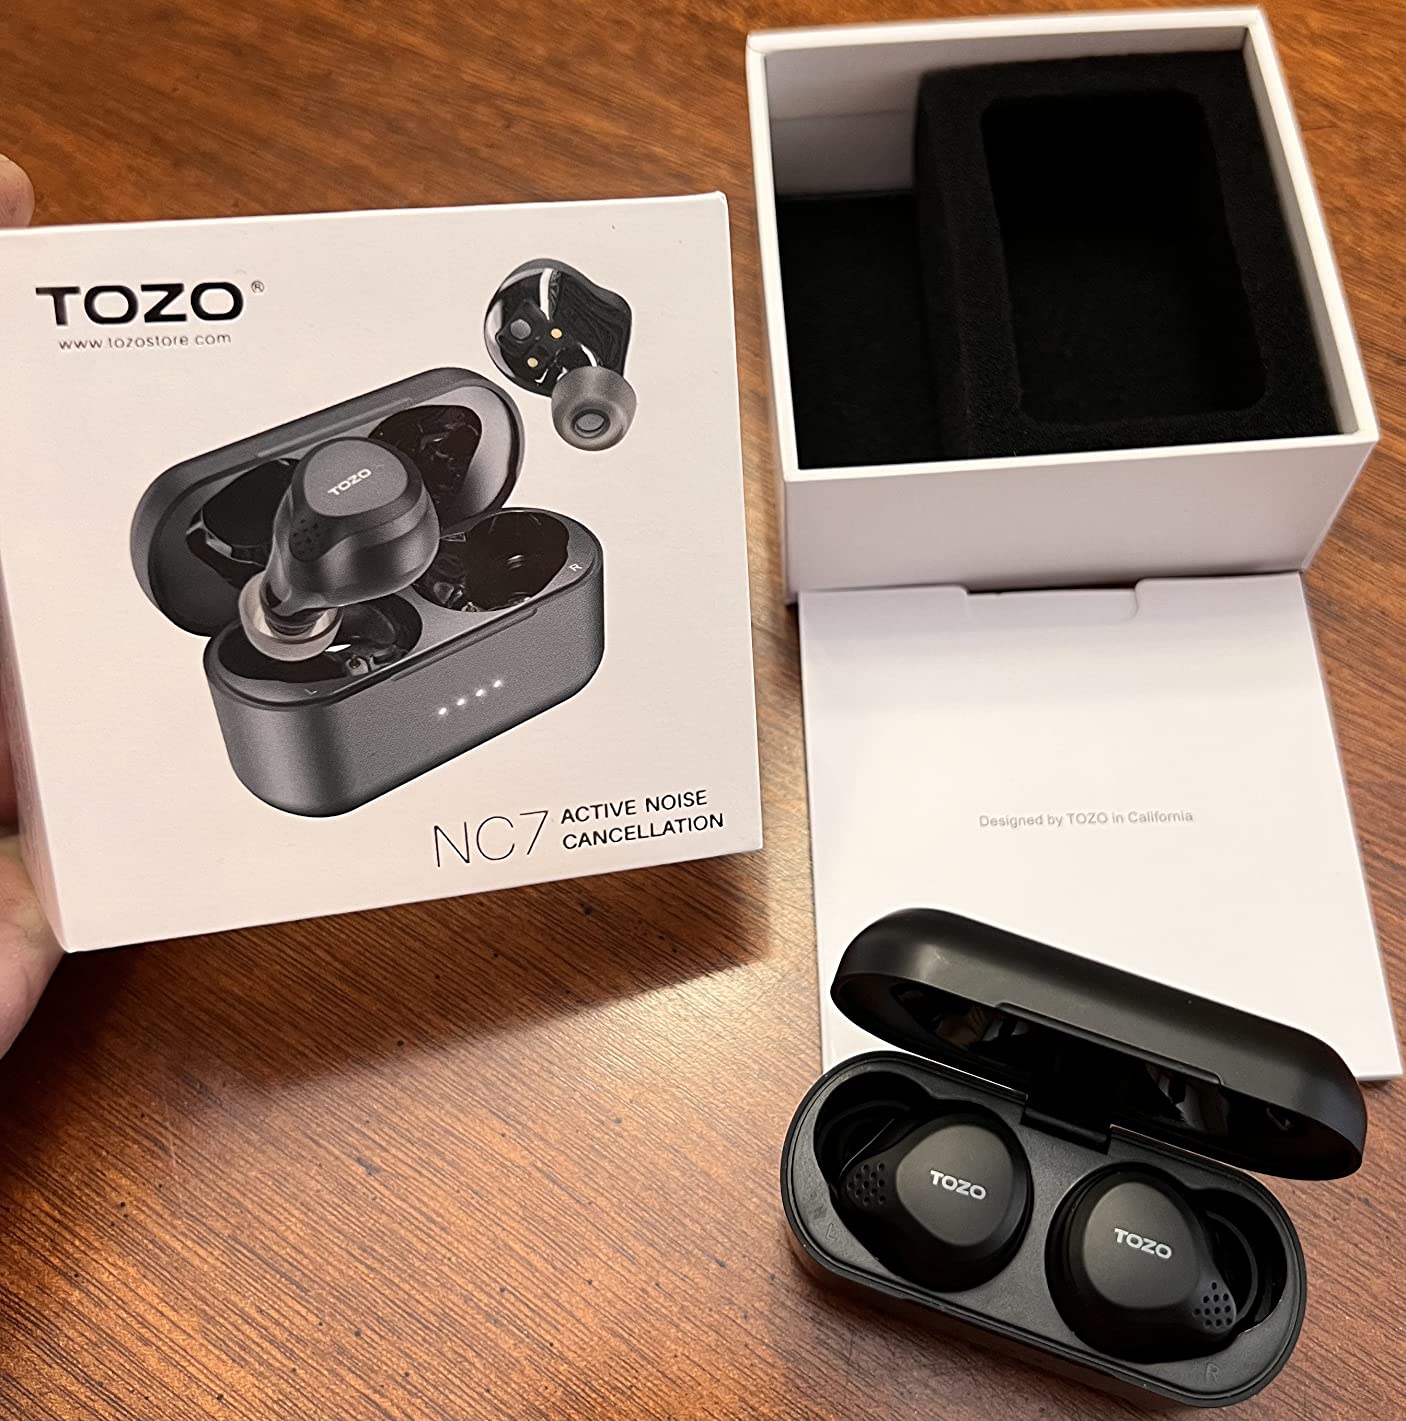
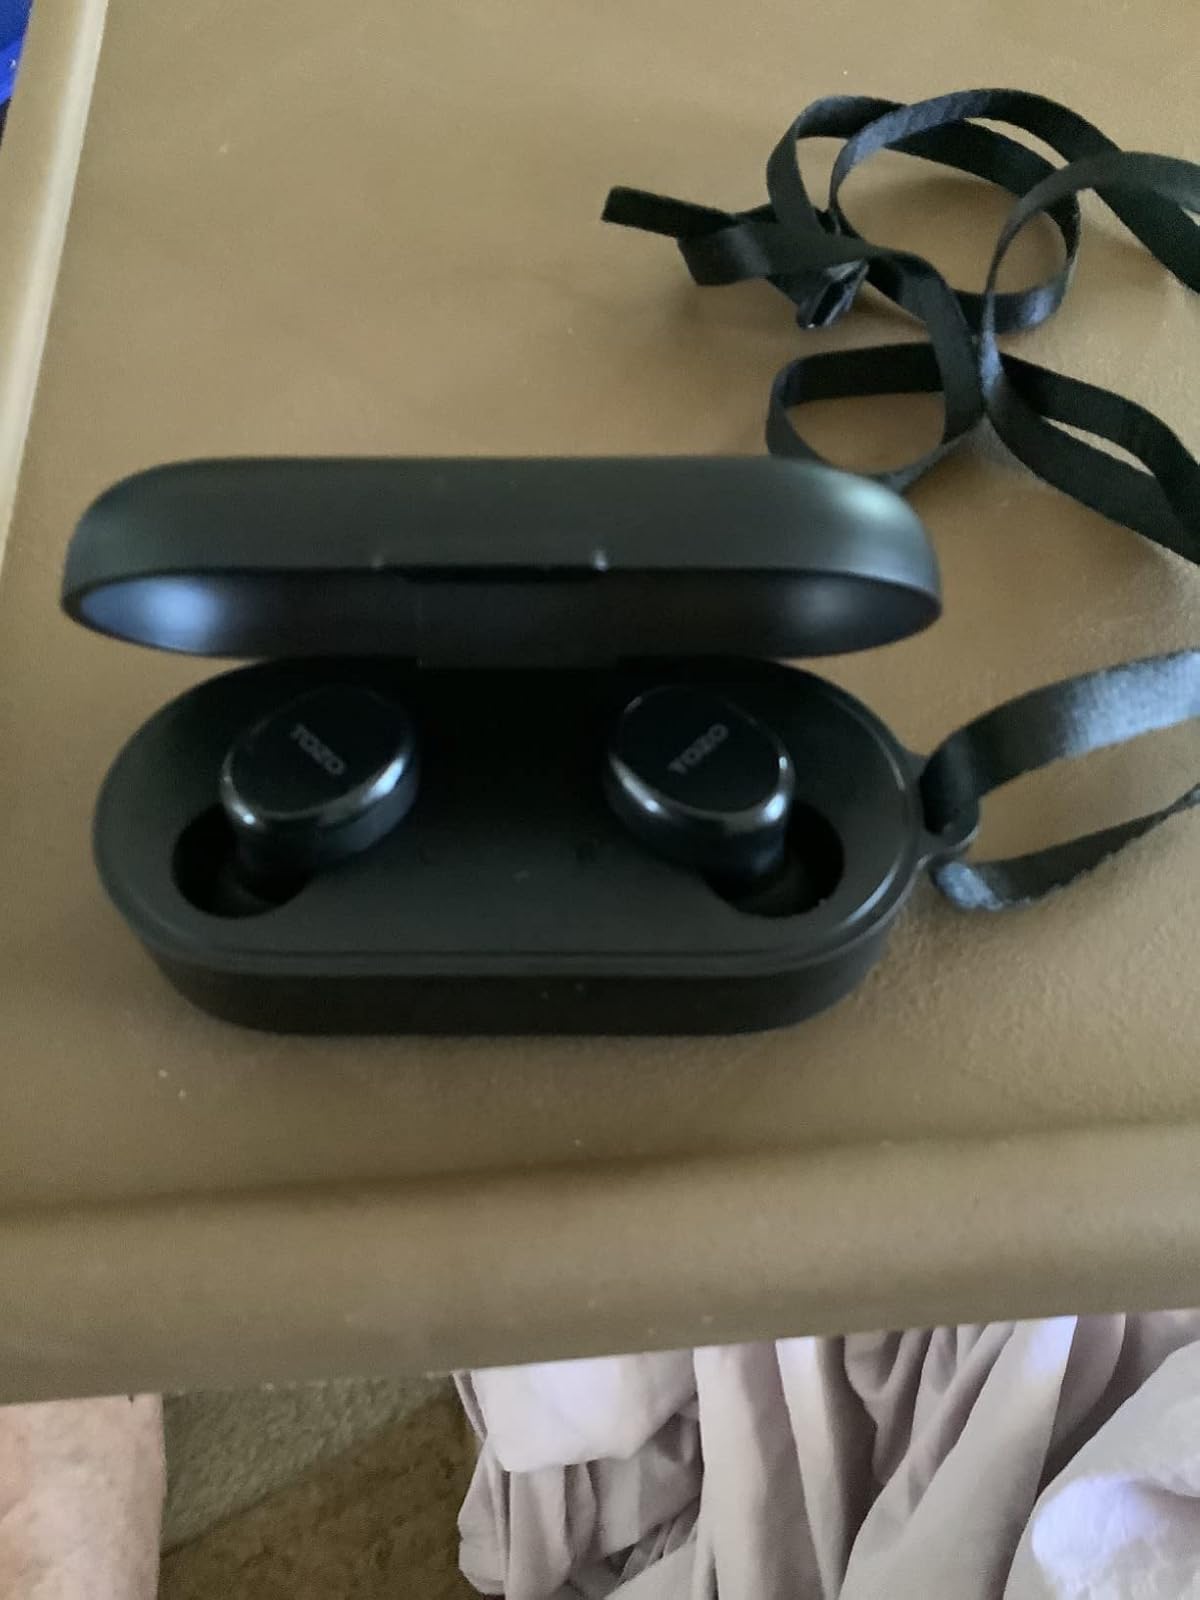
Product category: earbuds
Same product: no